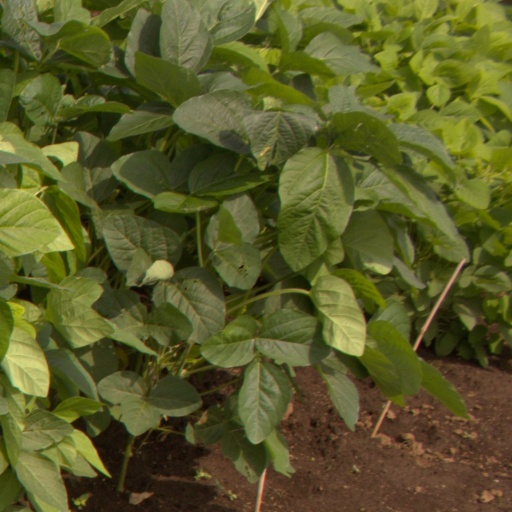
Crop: soybean